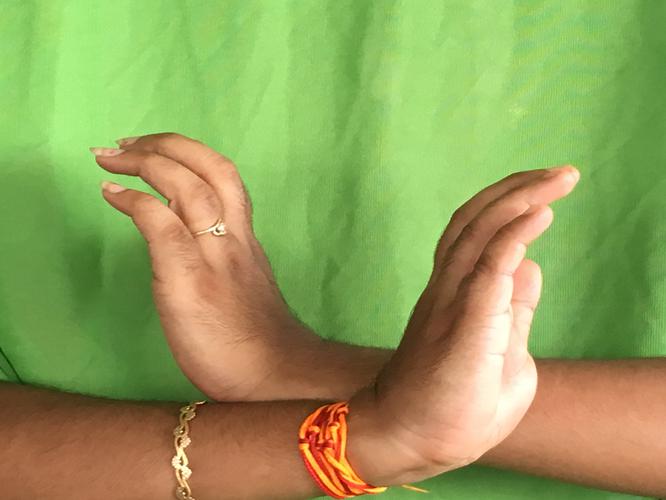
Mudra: Nagabandha
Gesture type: double_hand